Kiryat Mattersdorf

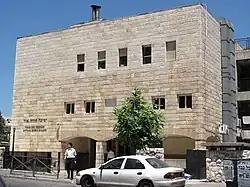

Kiryat Mattersdorf was founded in 1958 by the Mattersdorfer Rav, Rabbi Shmuel Ehrenfeld, whose ancestors had served as Rav of the Hungarian, later Austrian town of Nagymarton (later Mattersdorf, now Mattersburg) for centuries, starting with his great-great-grandfather, the Chasam Sofer, in 1798. When the community was evicted from Austria during the Anschluss of 1938, the Mattersdorfer Rav re-established his yeshiva in New York. On one of his visits to Israel in 1958, accompanied by Rav Avrum Mayer Israel, Honyader Ruv, he purchased the land and established a new neighborhood, in commemoration of the seven communities of Burgenland, Mattersdorf among them, that had been destroyed by the Nazis. In 1959, he sent one of his sons, Rabbi Akiva Ehrenfeld, to supervise the construction and selling of apartments and public institutions in the new neighborhood.